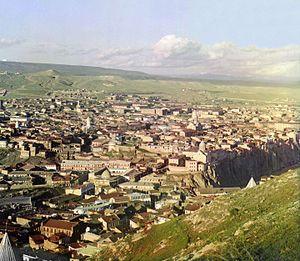
Collection des curiosités remarquables de l'Empire russe par Prokoudine-Gorski est une des premières collections au monde de photographies en couleurs. Elle constitue un patrimoine unique pour les peuples de l'ancien Empire russe et pour toute l'humanité. Son créateur est le célèbre inventeur russe Sergueï Prokoudine-Gorski. Mais il faut remarquer que l'exécution effective de nombreuses photos est due à ses collaborateurs.
Tbilissi est la capitale de la République de Géorgie, sur les rives de la rivière Koura.
L'histoire de Tbilissi, en tant que capitale de la Géorgie, remonte au Vᵉ siècle. Durant ses 1 500 ans d'histoire, elle fut un centre culturel, politique et économique important de la région du Caucase. Si son nom en langue géorgienne fut toujours თბილისი, son nom dans toutes les langues étrangères fut Tiflis jusqu'en 1935, année à partir de laquelle — par la volonté de Staline — elle prit dans toutes les langues son nom géorgien. Située sur les plus grandes routes de commerce, la ville fut occupée au moins vingt fois par des ennemis extérieurs. Depuis 1991, et le rétablissement de l'indépendance de la Géorgie, Tbilissi est à nouveau la capitale d'un État.